Caisson (lock gate)

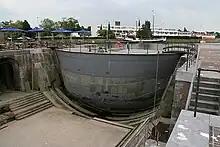
Ship caisson at at Hellevoetsluis

A caisson is a form of lock gate. It consists of a large floating iron or steel box. This can be flooded to seat the caisson in the opening of the dock to close it, or pumped dry to float it and allow it to be towed clear of the dock.